Unity (user interface)

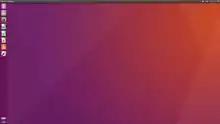
Unity desktop in Ubuntu 16.04 LTS

A variant of Unity was planned to run on Ubuntu TV, an ultimately unreleased smart TV operating system demonstrated at the 2012 Consumer Electronics Show.